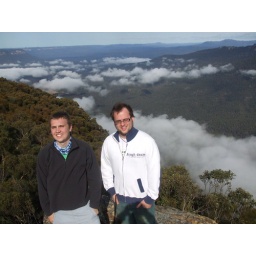
somewhere high in the blue mountains